Day-O (The Banana Boat Song)

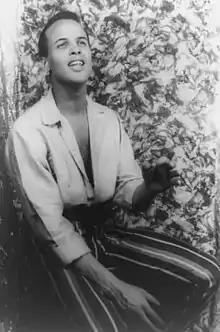
Harry Belafonte, "Almanac", 18 February 1954

"Day-O (The Banana Boat Song)" is a traditional Jamaican folk song. The song has mento influences, but it is commonly classified as an example of the better known calypso music.